Culture of Nauru

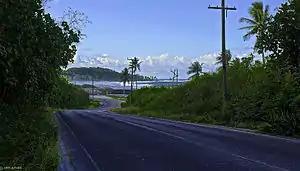
Island ring road in Nauru

The displacement of the traditional culture of Nauru by contemporary western influences is evident on the island. Little remains from the old customs. The traditions of arts and crafts are nearly lost.